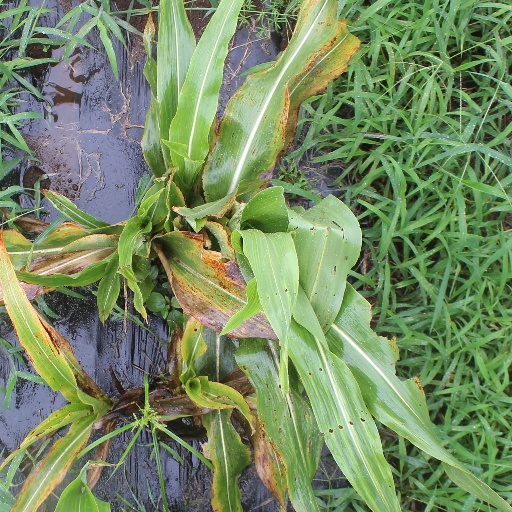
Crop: sorghum